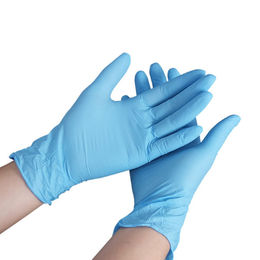
Label: trash